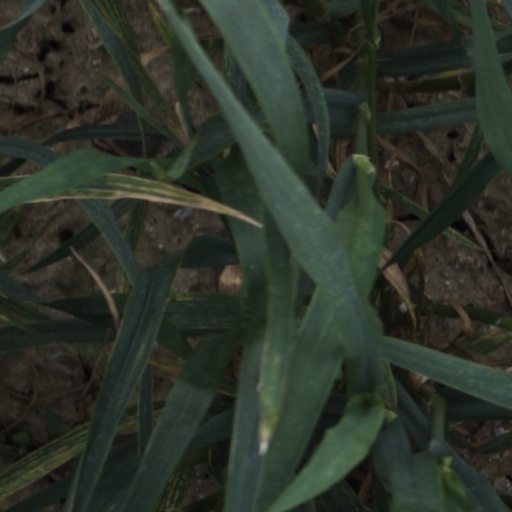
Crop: wheat